Sainte-Croix-Hague

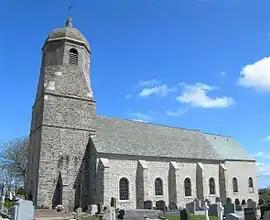
The church of Sainte-Croix

Sainte-Croix-Hague is a former commune in the Manche department in Normandy in north-western France. On 1 January 2017, it was merged into the new commune La Hague.